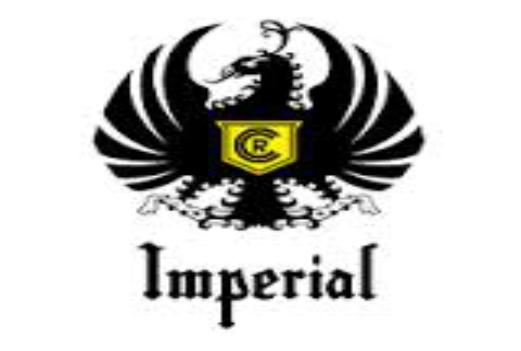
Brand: Imperial
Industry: Clothes